Garden Island (Western Australia)

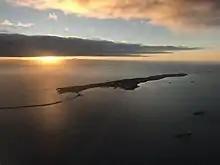
Garden Island at sunset, with the Causeway to the left of the island

The island was marked but not named on Dutch maps in 1658, even though there were three Dutch ships in the area that year: "Waekende Boey" under Captain S. Volckertszoon, "Elburg" under Captain J. Peereboom and "Emeloort" under Captain A. Joncke. However, it was outlined on the charts of the "Southland", which were published after Willem de Vlamingh visited the region in 1697.